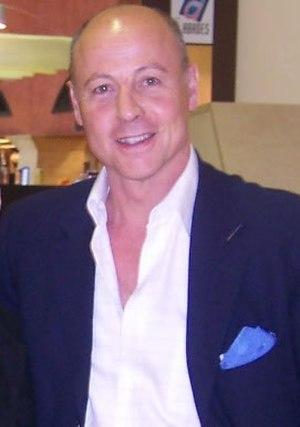
Juan Antonio Corbalán, né le 3 août 1954 à Madrid, est un ancien joueur de basket-ball espagnol, évoluant au poste de meneur.
L'équipe d'Espagne de basket-ball est la sélection des meilleurs joueurs espagnols de basket-ball. Elle est placée sous l'égide de la Fédération espagnole de basket-ball.